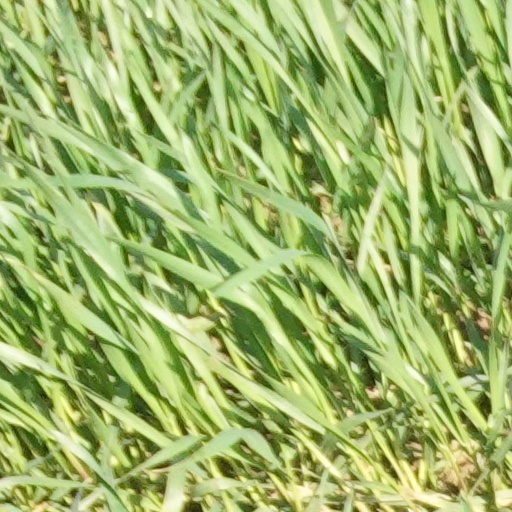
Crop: wheat